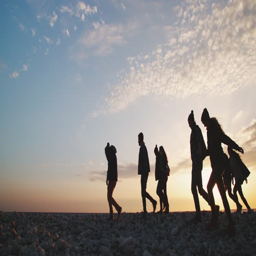
group of hipster people walking together on a beach with pebbles in winter at sunset